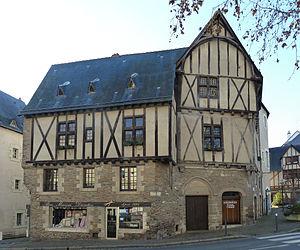
Angers est composée de 10 quartiers administratifs regroupant eux-mêmes plusieurs véritables quartiers tels qu'identifiés par les habitants, eux-mêmes au nombre d'une trentaine. La plupart font référence à la rue ou la place autour de laquelle ils se sont formés ou de lieux-dits. L'île Saint-Aubin bien que non habitée fait également partie d'une division territoriale de la commune.
Ce tableau présente la liste de tous les monuments historiques classés ou inscrits dans la ville d’Angers en France.